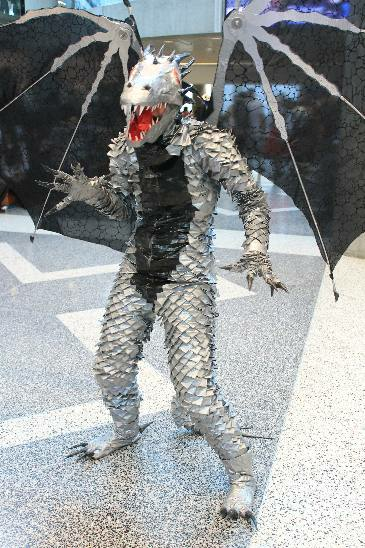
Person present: No